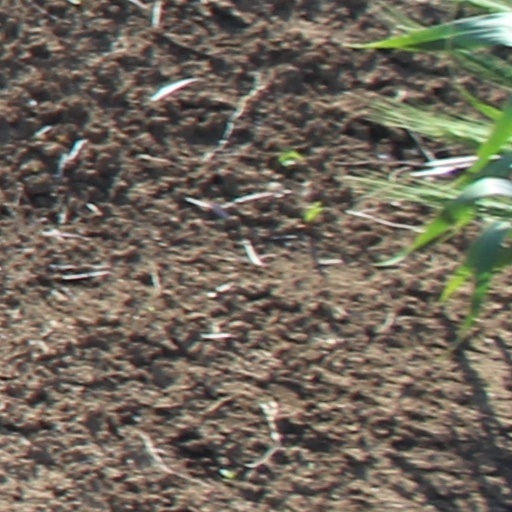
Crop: wheat